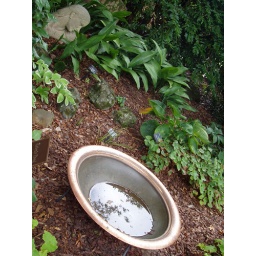
a bowl of water in front of the statue of Helen (statue to the memory of Helen Hardwick)